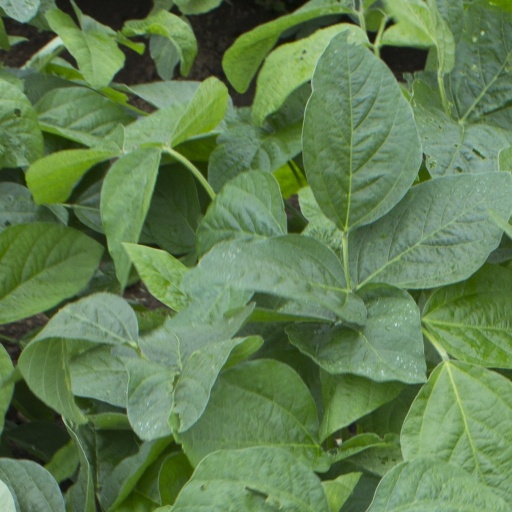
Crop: soybean